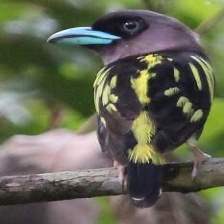
Species: BANDED BROADBILL
Scientific name: EURYLAIMUS JAVANICUS